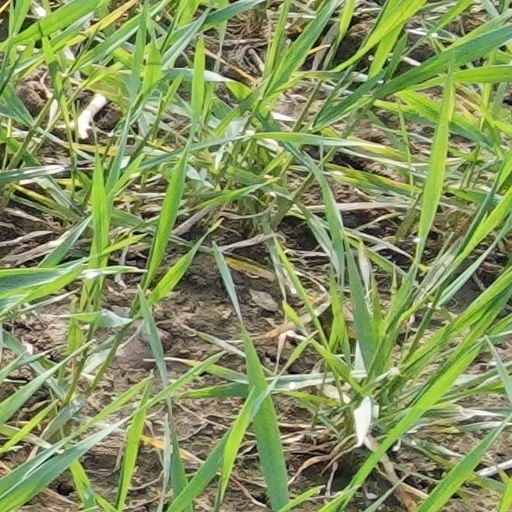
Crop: wheat